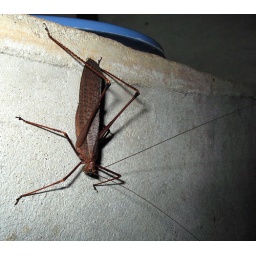
Another loo resident, this one out in the forest below the observation tower